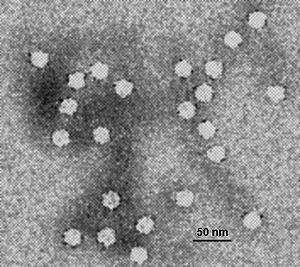
Les parvovirus canins sont des virus très résistants dans le milieu extérieur ; aussi il n'est pas aisé de s'en débarrasser, d'autant que les animaux vaccinés et guéris peuvent en être porteurs sans développer les signes cliniques.
La parvovirose canine est une maladie infectieuse du chien d'apparition récente. Elle est due à un parvovirus, le parvovirus canin de type 2, transmis entre les animaux par contact direct ou par leurs excréments. La parvovirose se manifeste par des atteintes intestinales, et plus rarement cardiaques, dont l'issue peut être fatale. Il existe cependant un vaccin. La parvovirose n'est pas transmissible à l'espèce humaine.
Le virus minute des chiens est un parvovirus de l'espèce Carnivore bocaparvovirus qui infecte les chiens. Sa structure protéique et son Adn ressemblent à ceux du parvovirus bovin et à ceux du bocavirus humain, responsable d'infections respiratoires chez l'homme.